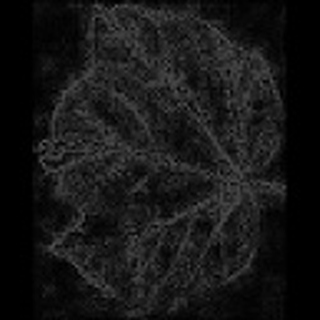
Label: cotton_bacterial_blight